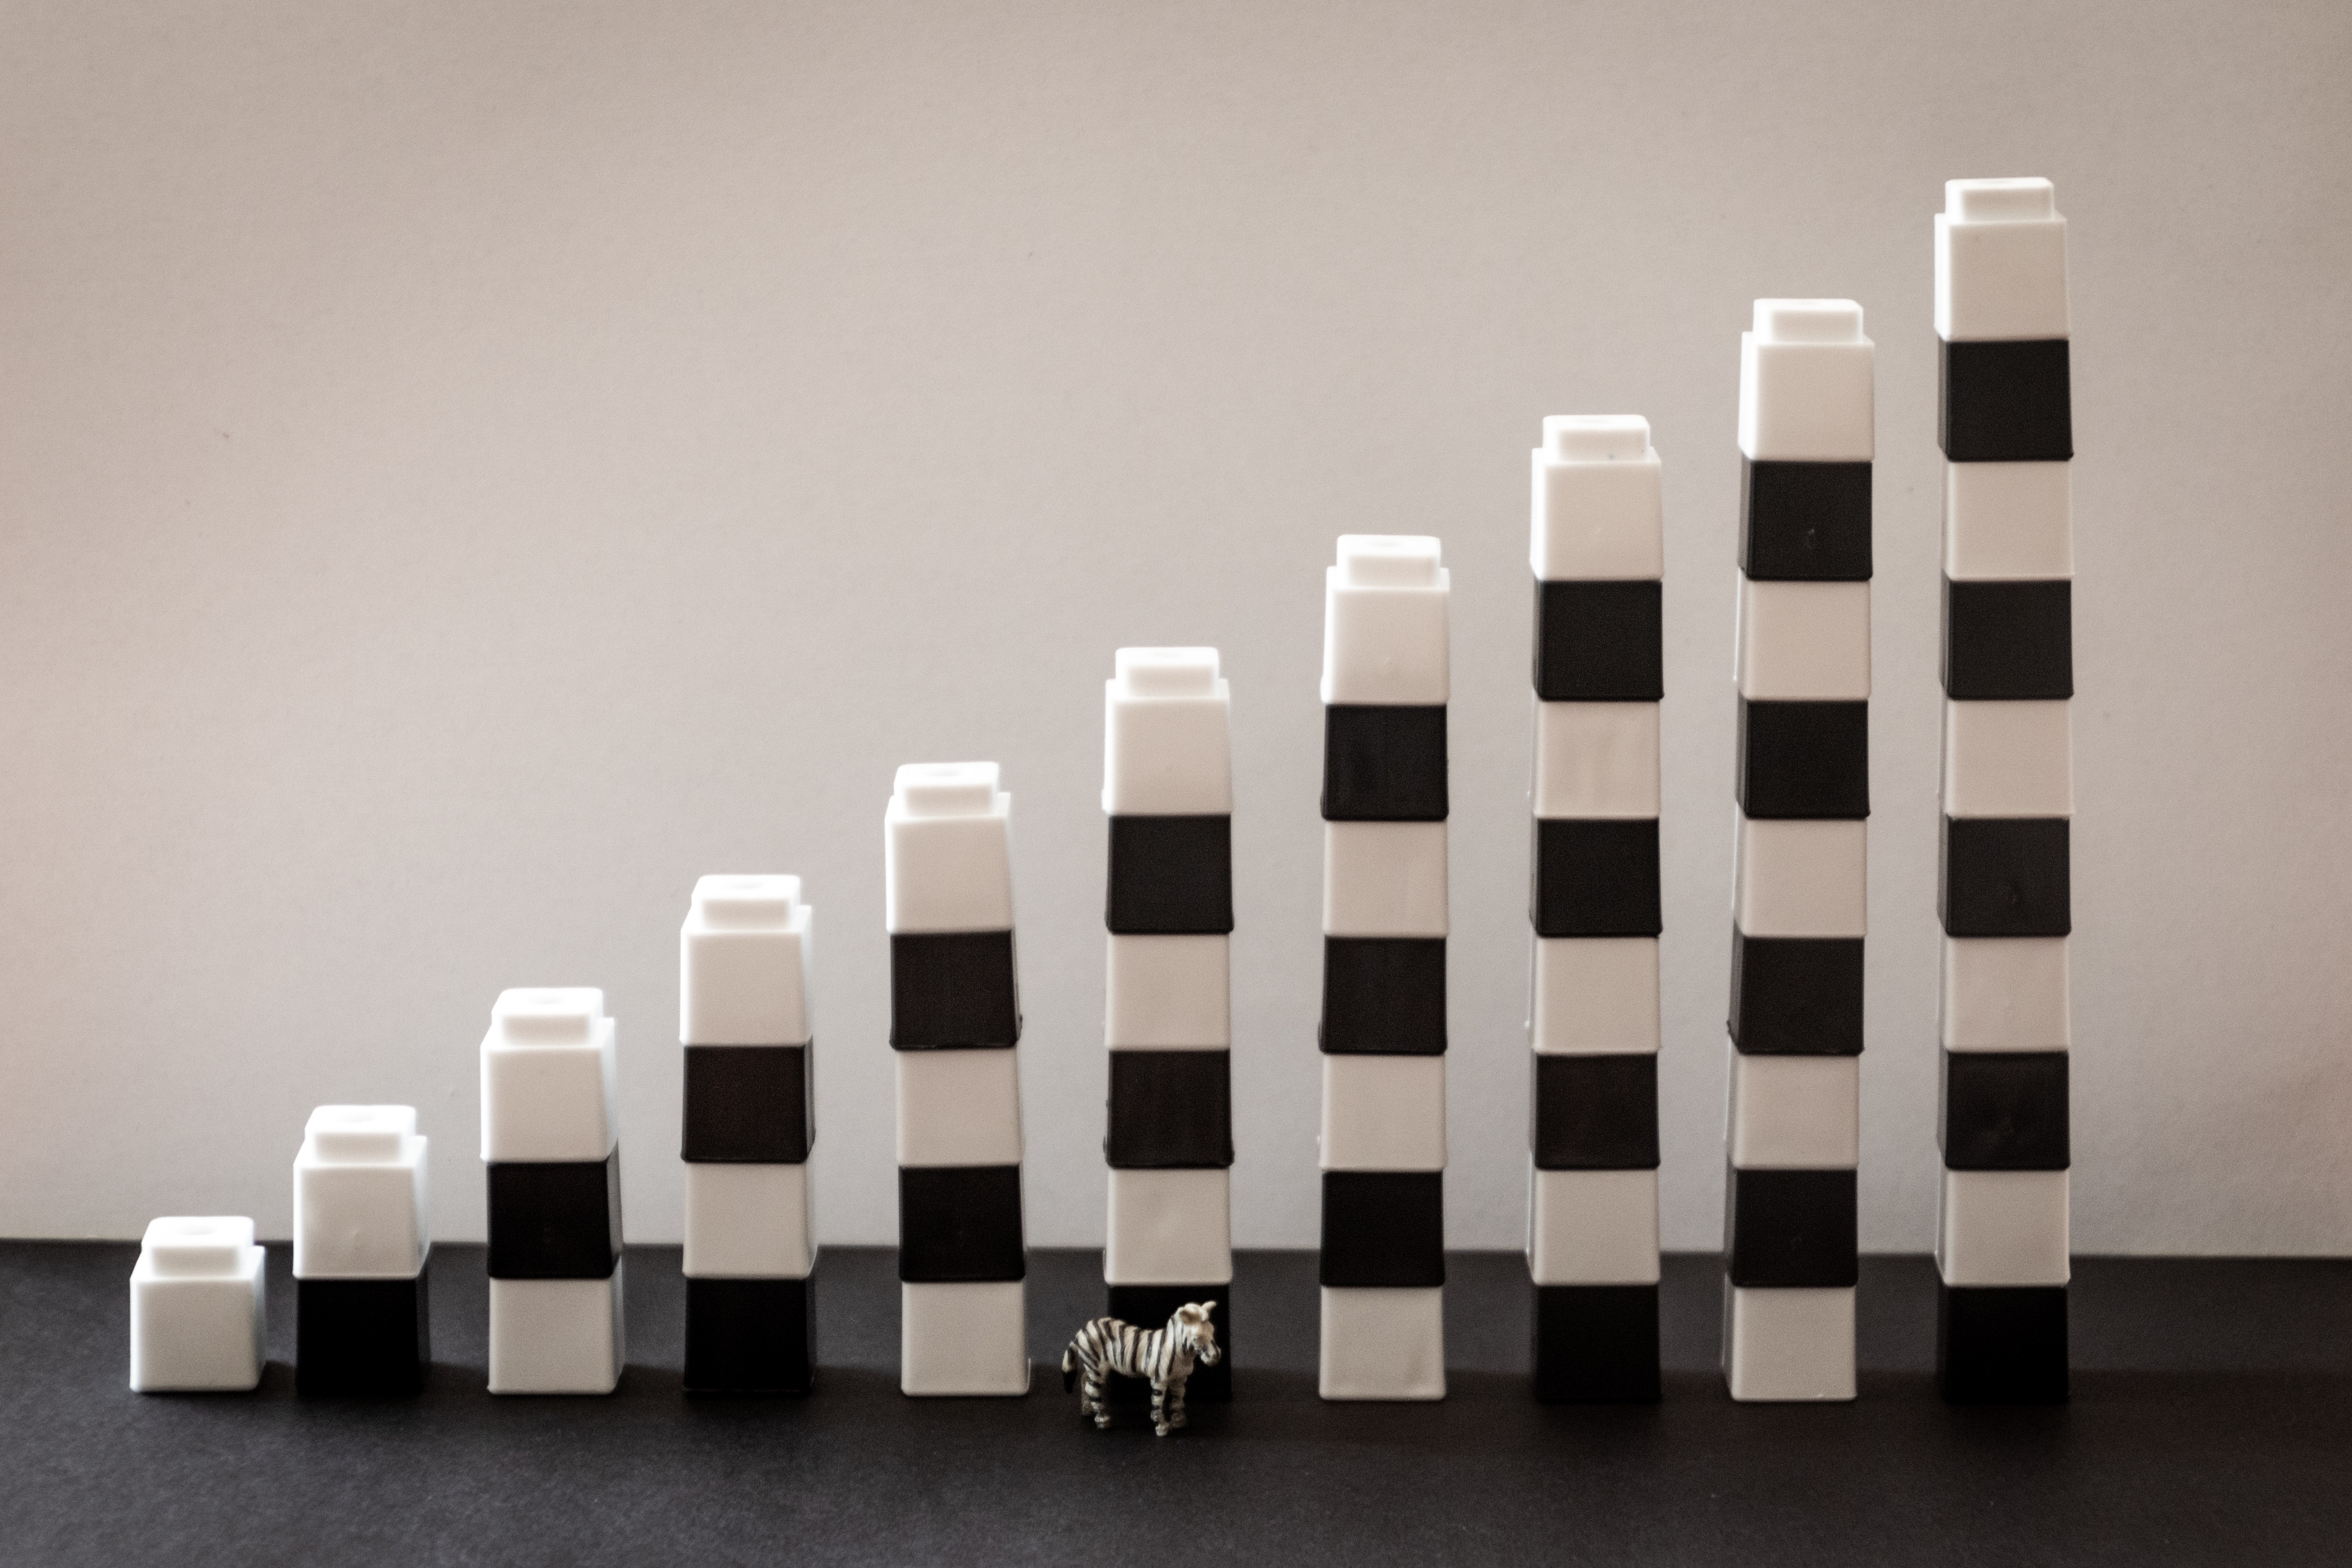
white, games, design, indoor games and sports, font, room, recreation, tabletop game, black and white